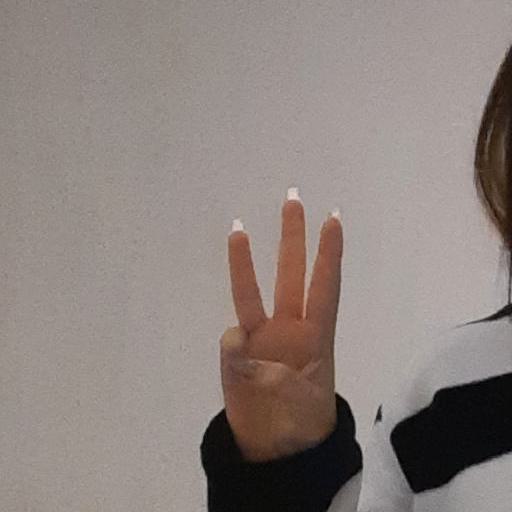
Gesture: three